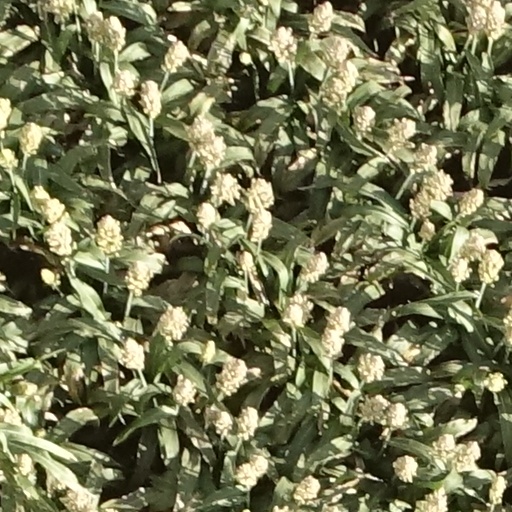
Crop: sorghum